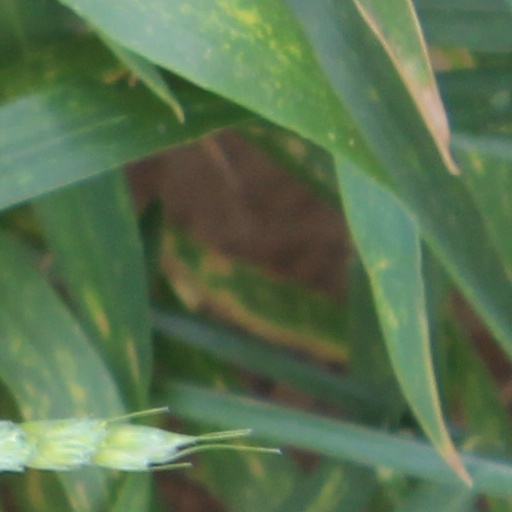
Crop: wheat